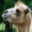
Label: camel